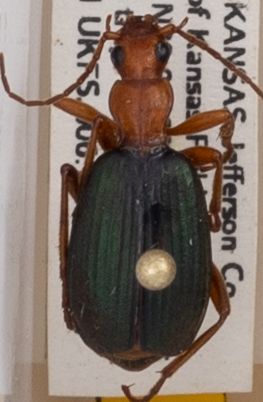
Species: Brachinus alternans
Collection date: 2018-08-08
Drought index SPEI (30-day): -1.01
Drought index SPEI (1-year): -0.9
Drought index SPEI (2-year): -0.46